Peyton baronets

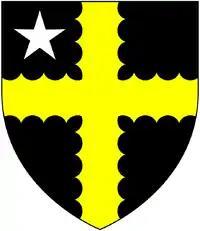
Arms of Peyton: "Sable, a cross engrailed or a mullet in the first quarter argent"

There have been five baronetcies created for members of the old established family of Peyton of Peyton Hall in the parish of Boxford in Suffolk, all of whom were descended from Sir Robert Peyton (d. 1518) of Isleham in Cambridgeshire, grandson and heir of Thomas Peyton (1418–1484) of Isleham, twice Sheriff of Cambridgeshire and Huntingdonshire, in 1443 and 1453. All the baronetcies are extinct.